Tomis (castra)

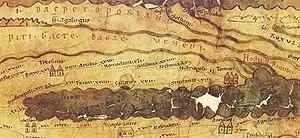
In Tabula Peutingeriana

Tomis was a Roman fort in the ancient city of Tomis (Constanța) in the Roman province of Moesia. According to the Tabula Peutingeriana it is situated between Stratonis and Histriopolis.